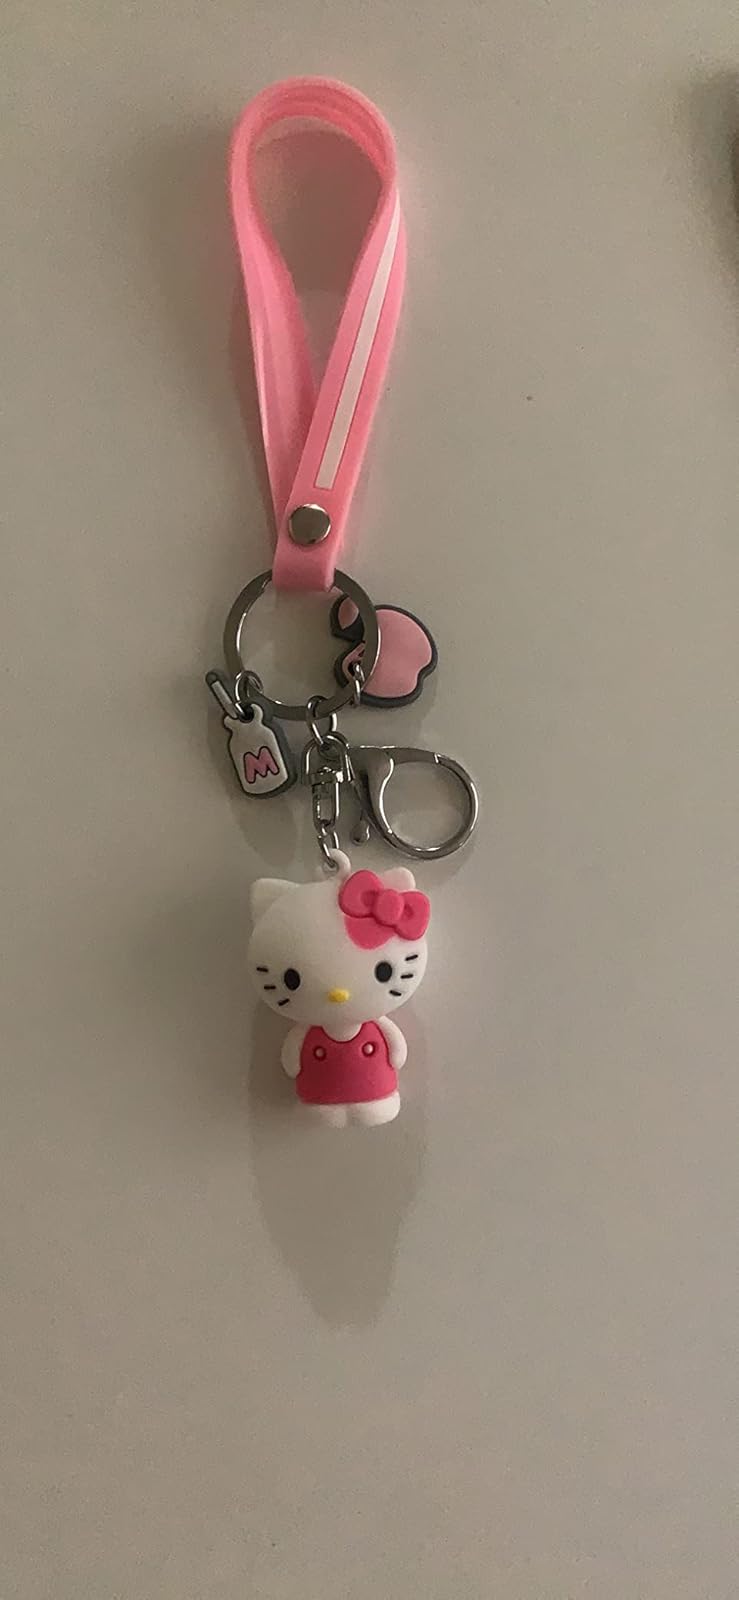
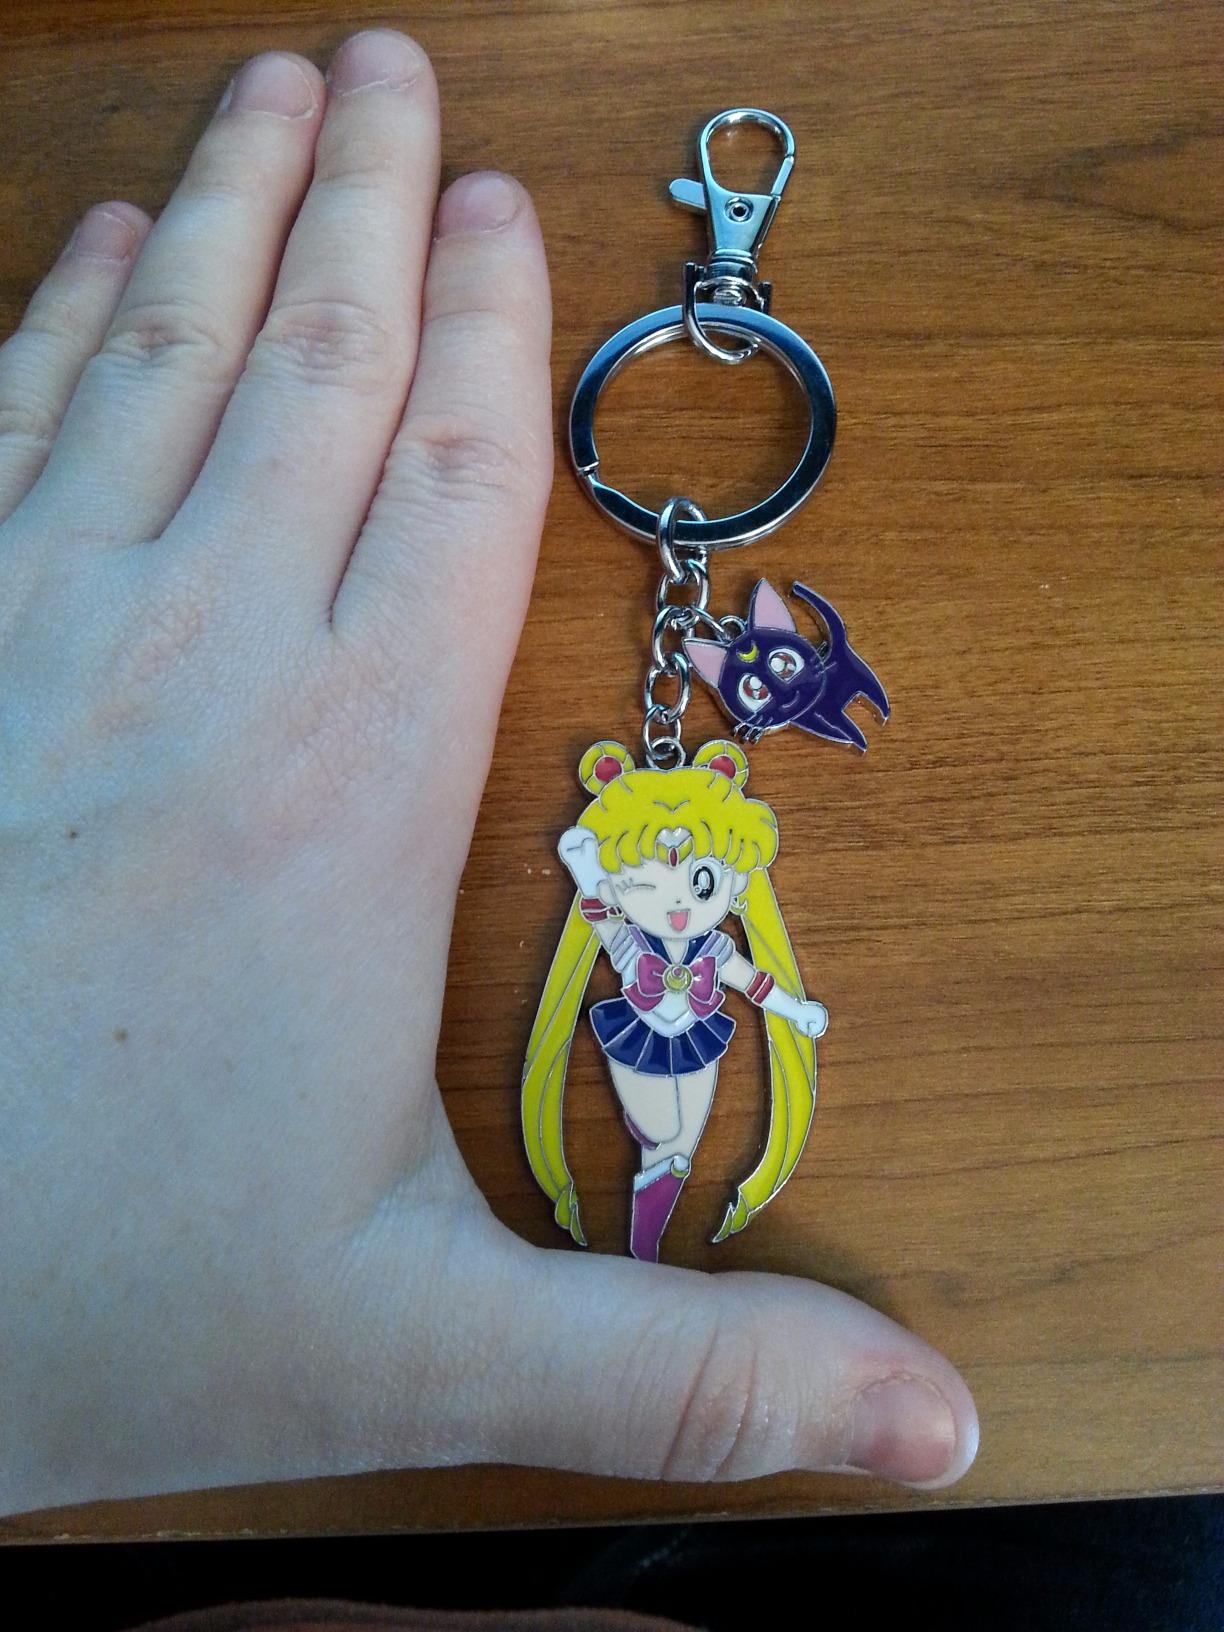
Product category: accessories_keychain
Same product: no